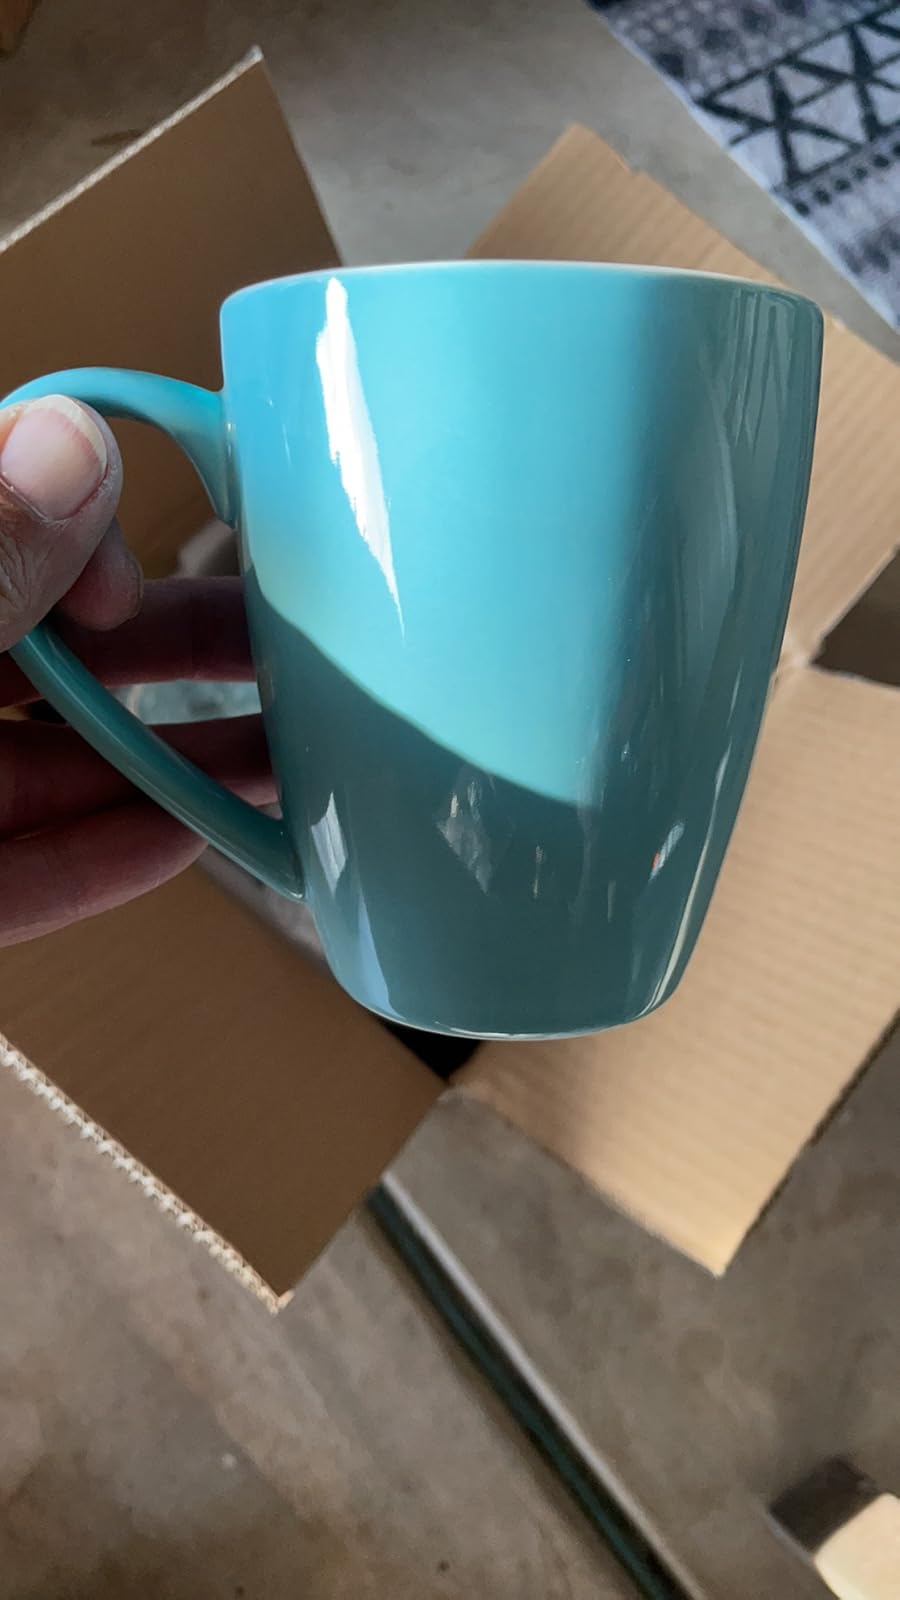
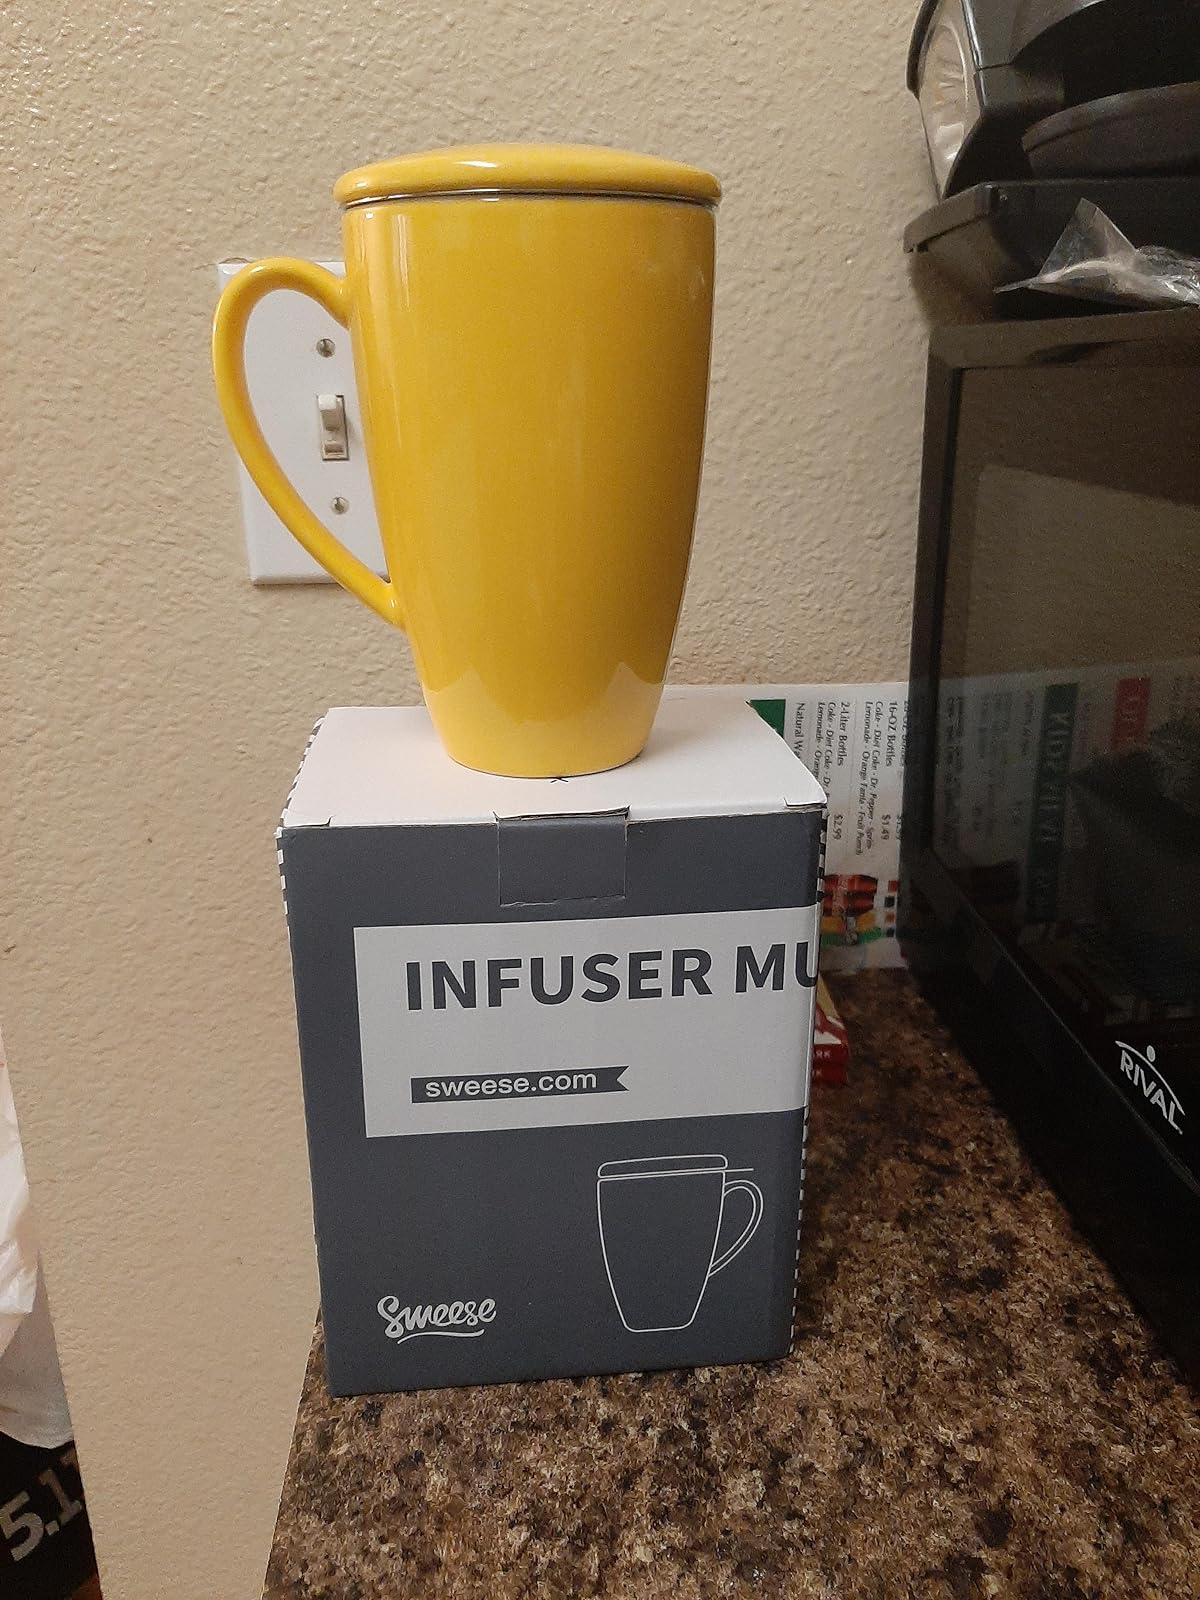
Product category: items_mug
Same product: no